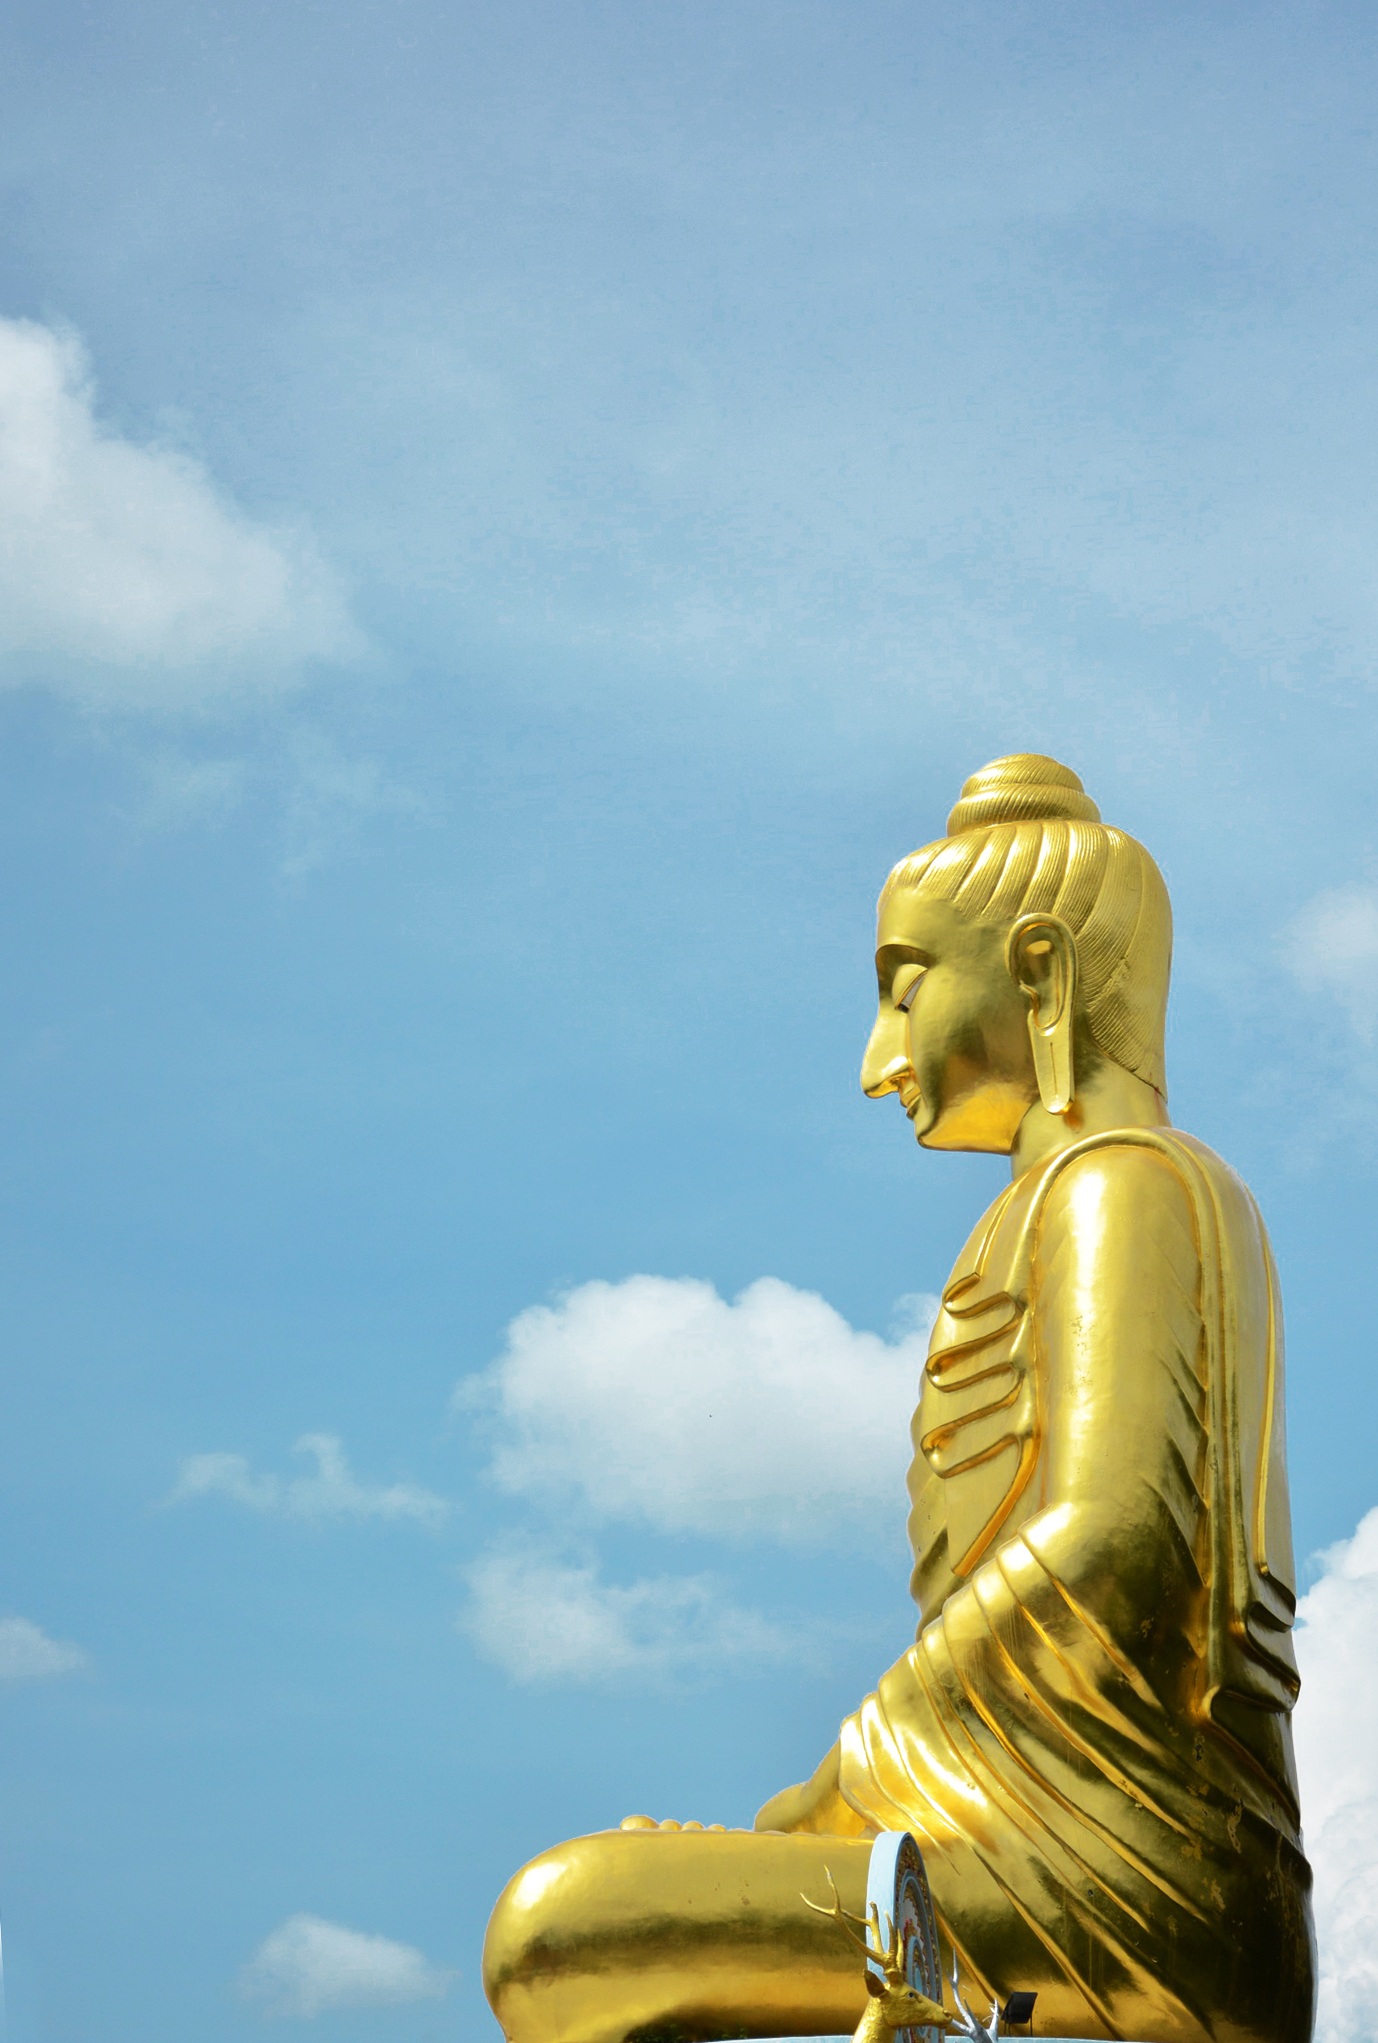
cloud, architecture, sky, monument, daytime, statue, high, buddhism, religion, measure, yellow, thailand, sculpture, art, temple, faith, buddha, image, buddha statue, thailand temple, adoration, holy thing, what respect, phathot's picture, gautama buddha, stock photography